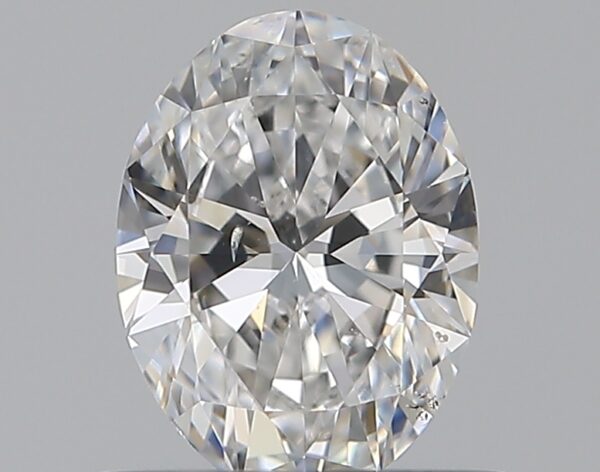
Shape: oval
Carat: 0.5
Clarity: SI1
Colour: F
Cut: EX
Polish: EX
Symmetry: VG
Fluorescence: F
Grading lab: GIA
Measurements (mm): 6.12 x 4.56 x 2.74